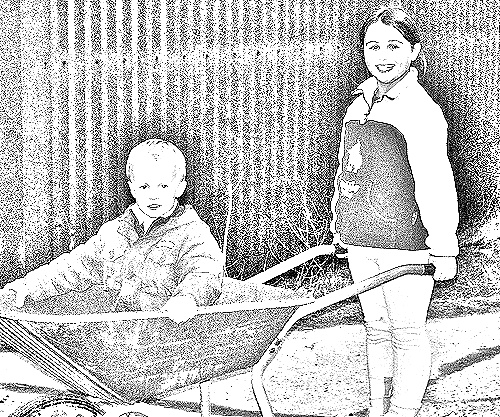
Portrait style: Sketch Portrait